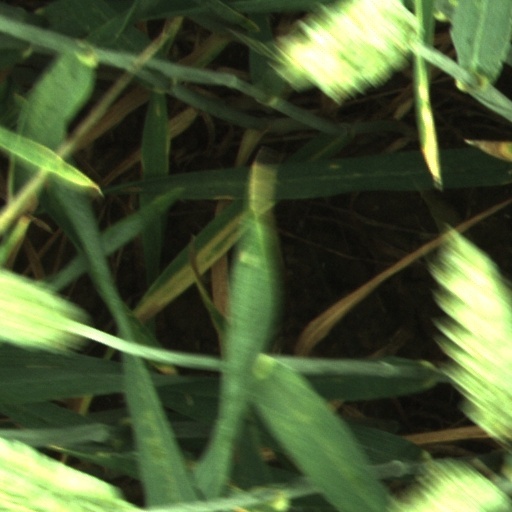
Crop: wheat